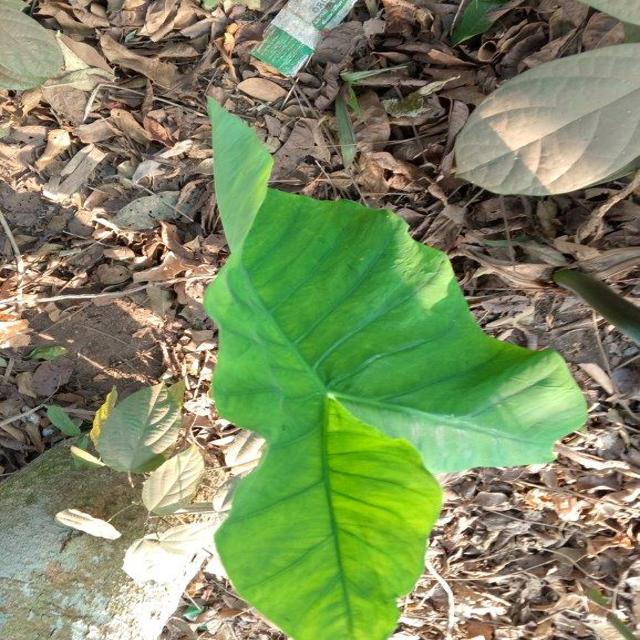
Label: Healthy